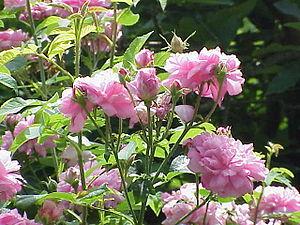
L'eau de rose ou hydrolat de rose est un sous-produit de la distillation de pétales de roses pour la fabrication d'huile essentielle de rose, possédant une saveur très parfumée et un parfum de rose concentré. L'eau de rose est aussi utilisée dans l'industrie cosmétique comme fragrance.
Le Rosier de Damas, Rosa ×damascena, est un rosier hybride, considéré comme l'un des types importants des roses anciennes. Il tient une place de choix dans le pédigrée de nombreux autres types de rosiers.
L'huile essentielle de rose, ou essence de rose, ou encore attar de roses, est une huile essentielle extraite par hydrodistillation des pétales de différents types de roses. L'hydrolat de rose ou eau de rose est un sous-produit de la distillation, et est utilisé en cuisine comme aromatisant.